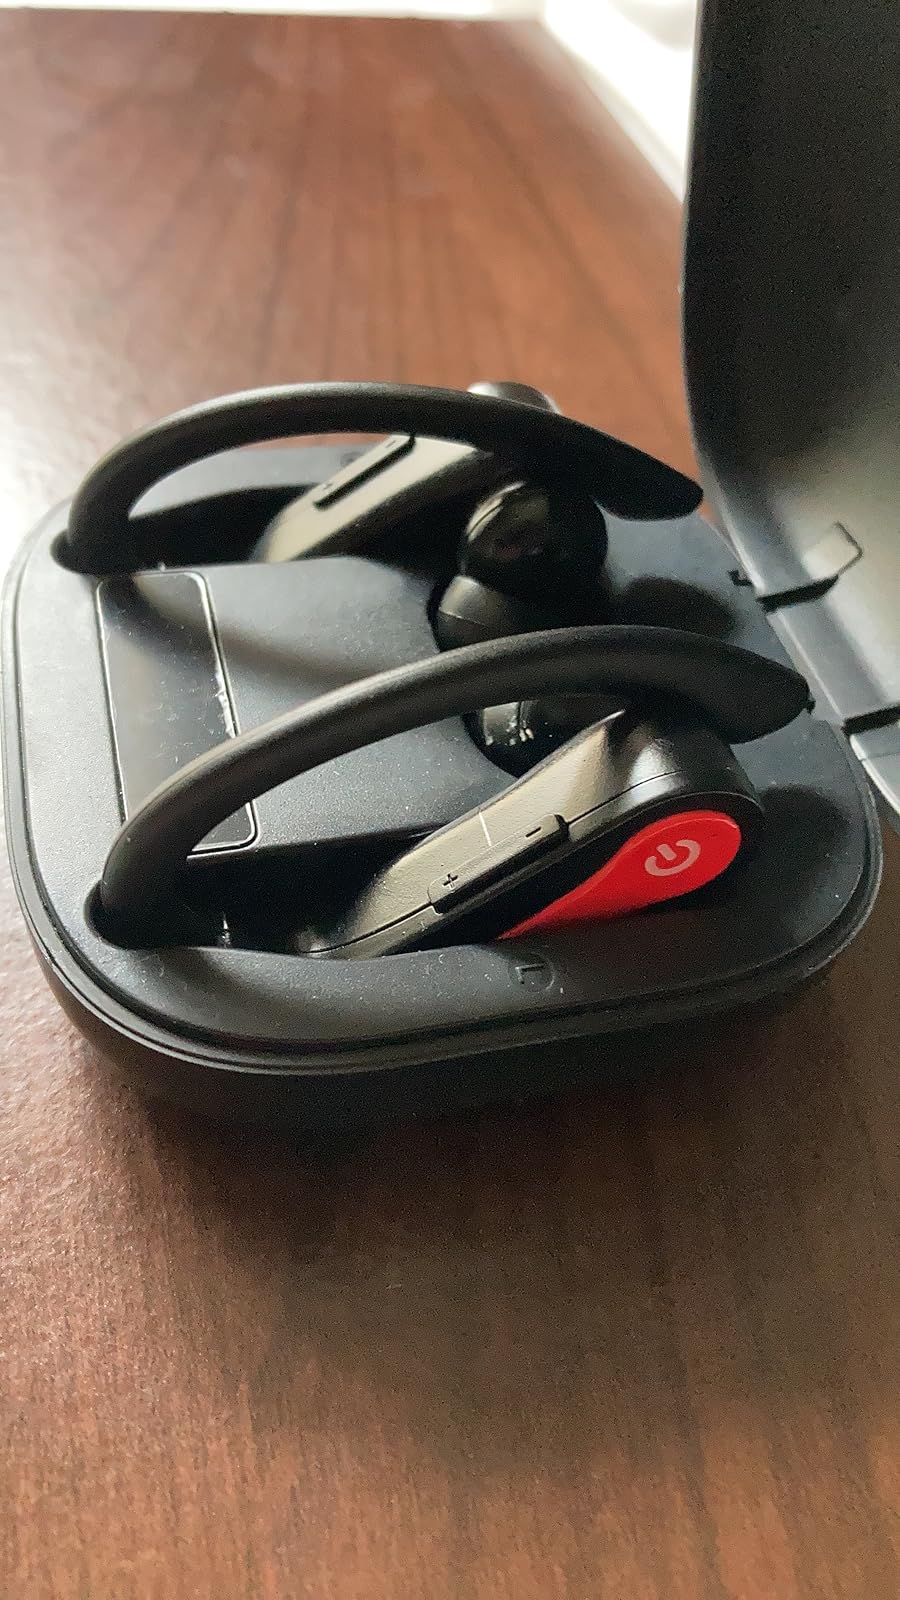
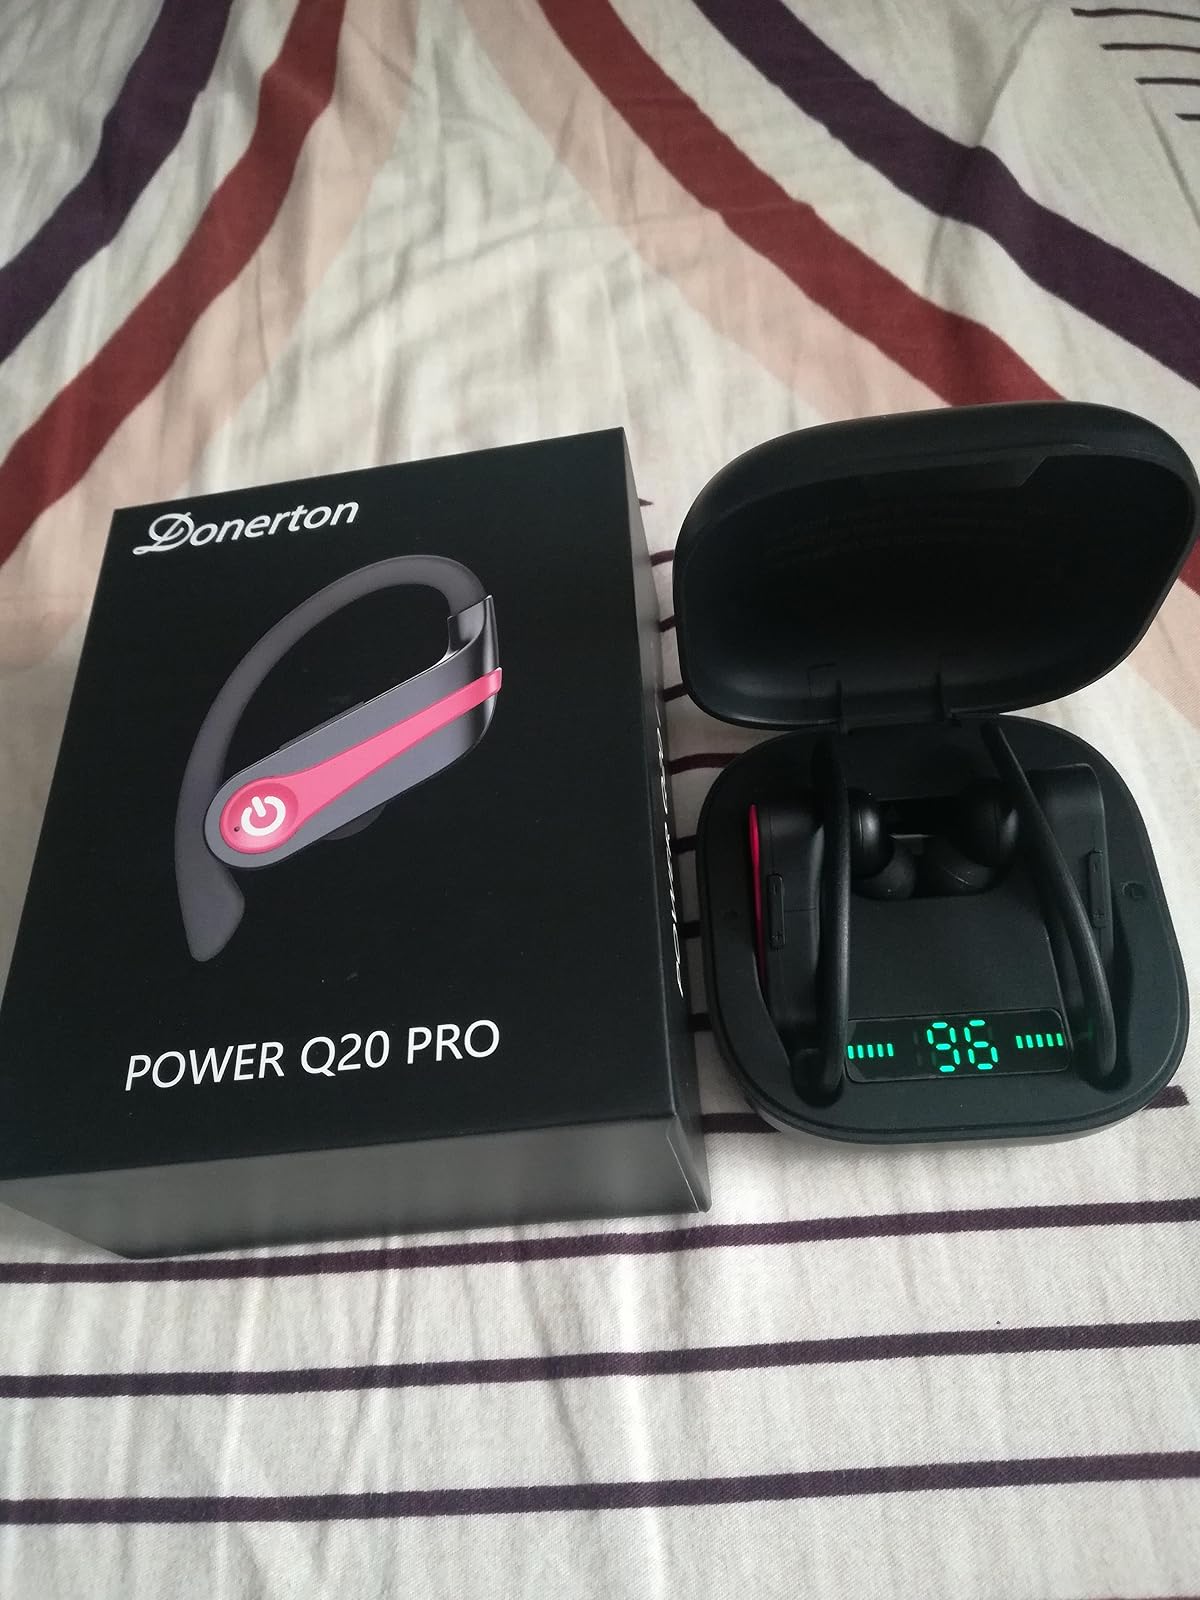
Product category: earbuds
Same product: yes